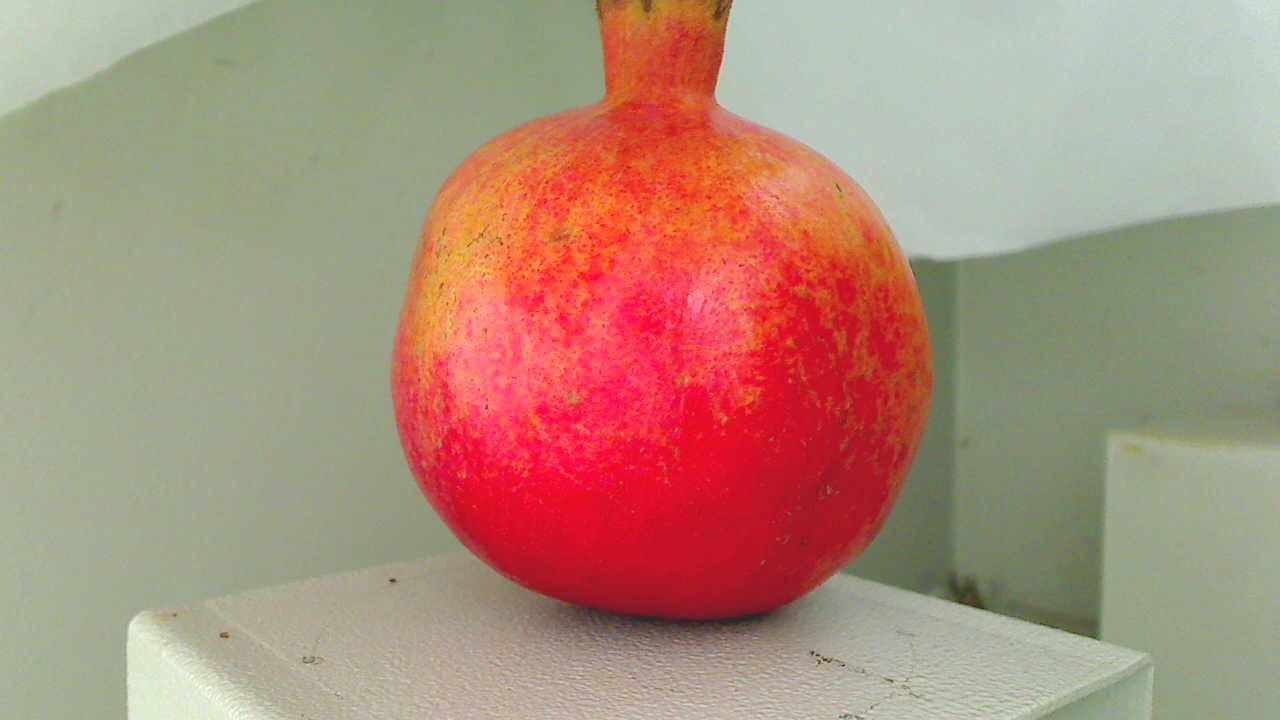
Grade: grade-2
Quality: quality-3